Steve Jenkins

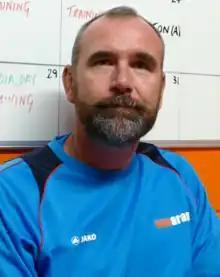
Jenkins in October 2020

Stephen Robert Jenkins (born 16 July 1972) is a former Wales international footballer and the current Barry Town Director of Football. A full back as a player, he won 16 Welsh caps between 1995 and 2001.